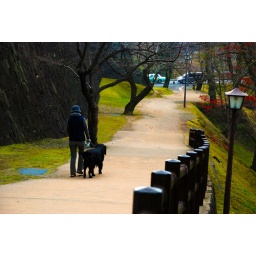
a woman takes her dog out for a walk beside a japanese castle